Culture of Trinidad and Tobago

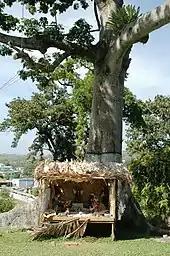
Nativity scene in Scarborough, Tobago, Trinidad and Tobago.

In Christmas, "parang" is the traditional form of music at that time of year as well as a modern admixture called soca parang. "Pastelle", black cake, fruit cake, sweet bread ("paime") are customary eats; Peardrax, "ponche de creme" ("punch a crem'"), ginger beer, sorrel wine are the drinks. As most of the residents are Christian, Christmas is one of the biggest celebrations in Trinidad and Tobago..